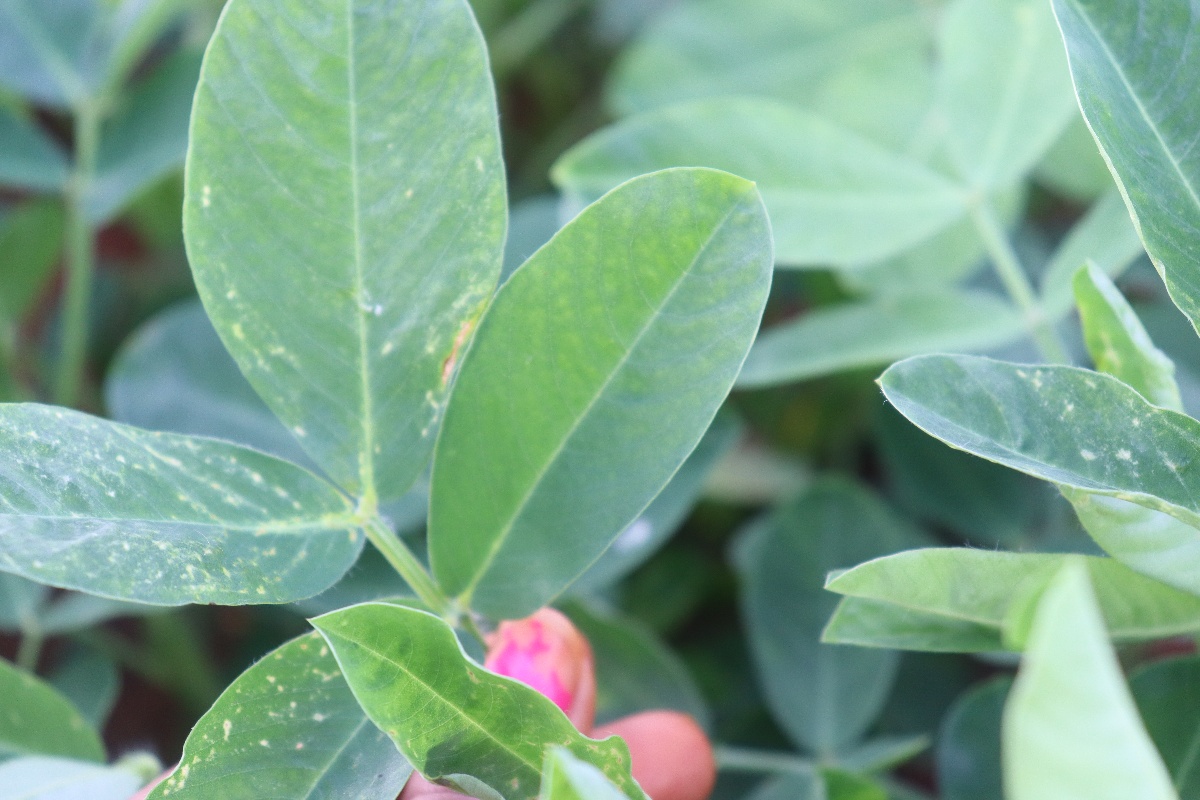
Label: healthy leaf